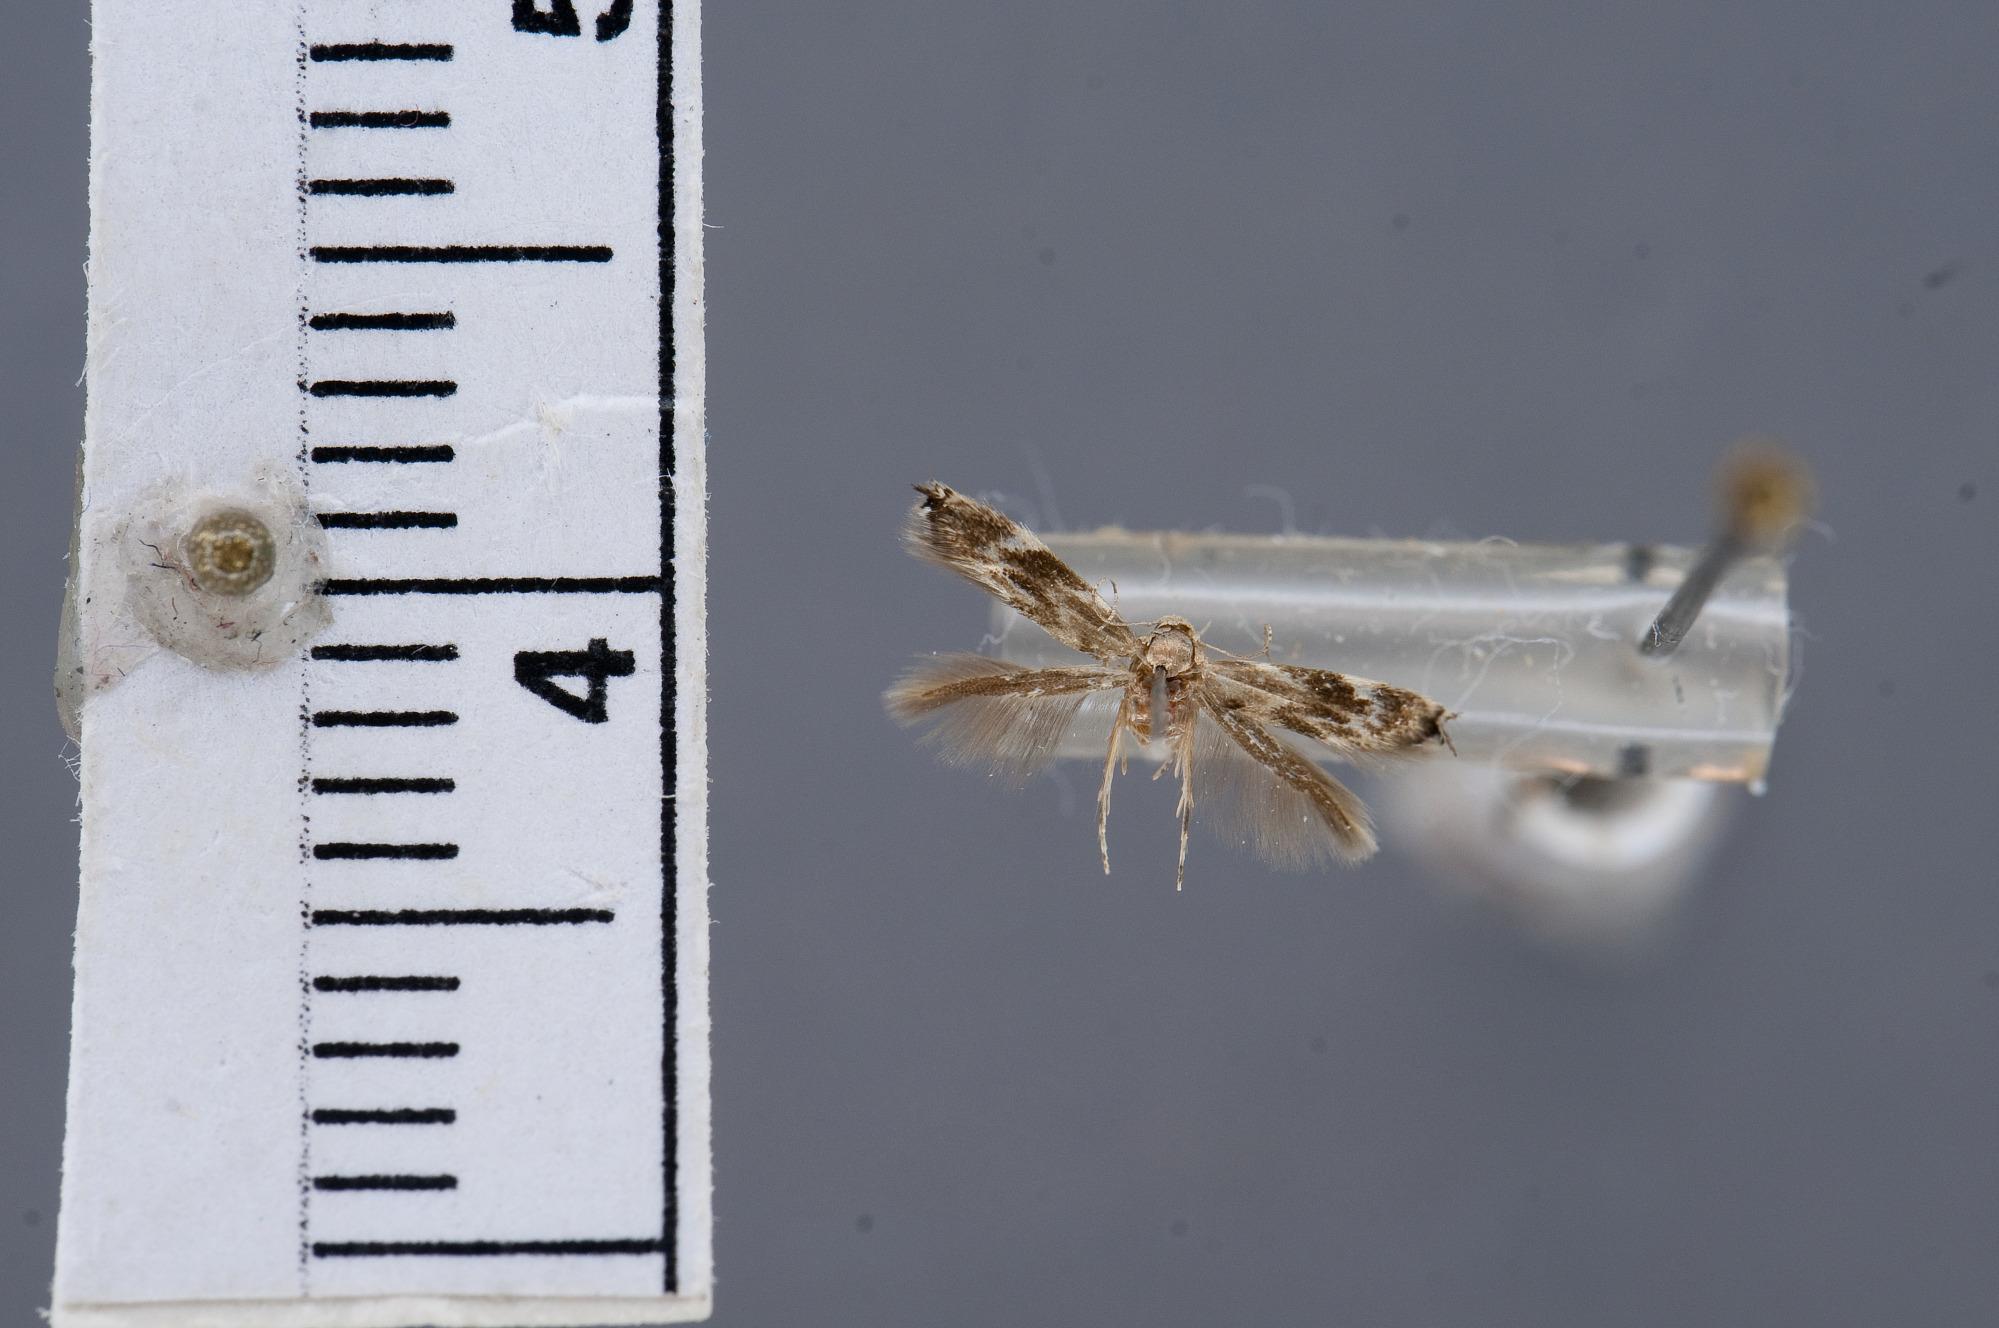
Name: Elachista helodella
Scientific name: Elachista helodella Kalia, 1999
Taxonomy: Animalia, Arthropoda, Insecta, Lepidoptera, Elachistidae, Elachistinae